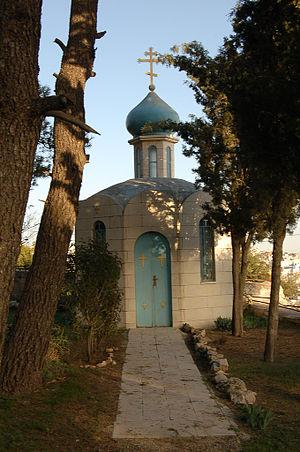
Le monastère de la Sainte-Trinité est un monastère masculin orthodoxe. Il est sous la juridiction de l'Église orthodoxe russe et se trouve à Hébron du côté occidental du Jourdain dans les territoires administrés par l'autorité palestinienne.